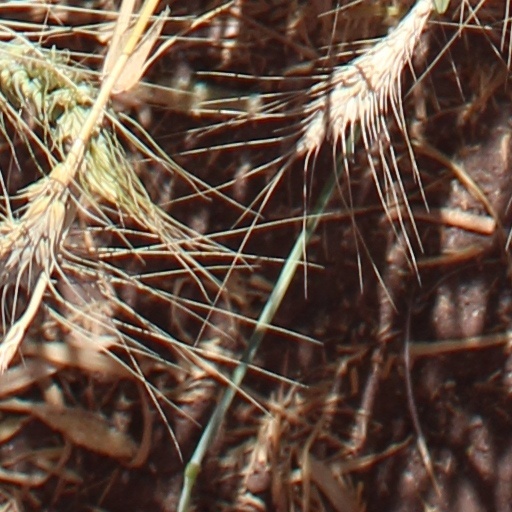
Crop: wheat